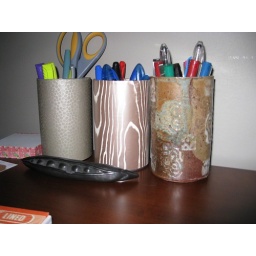
martha stewart paper covering old tin cans, and ceramic mug made by steph's dad.